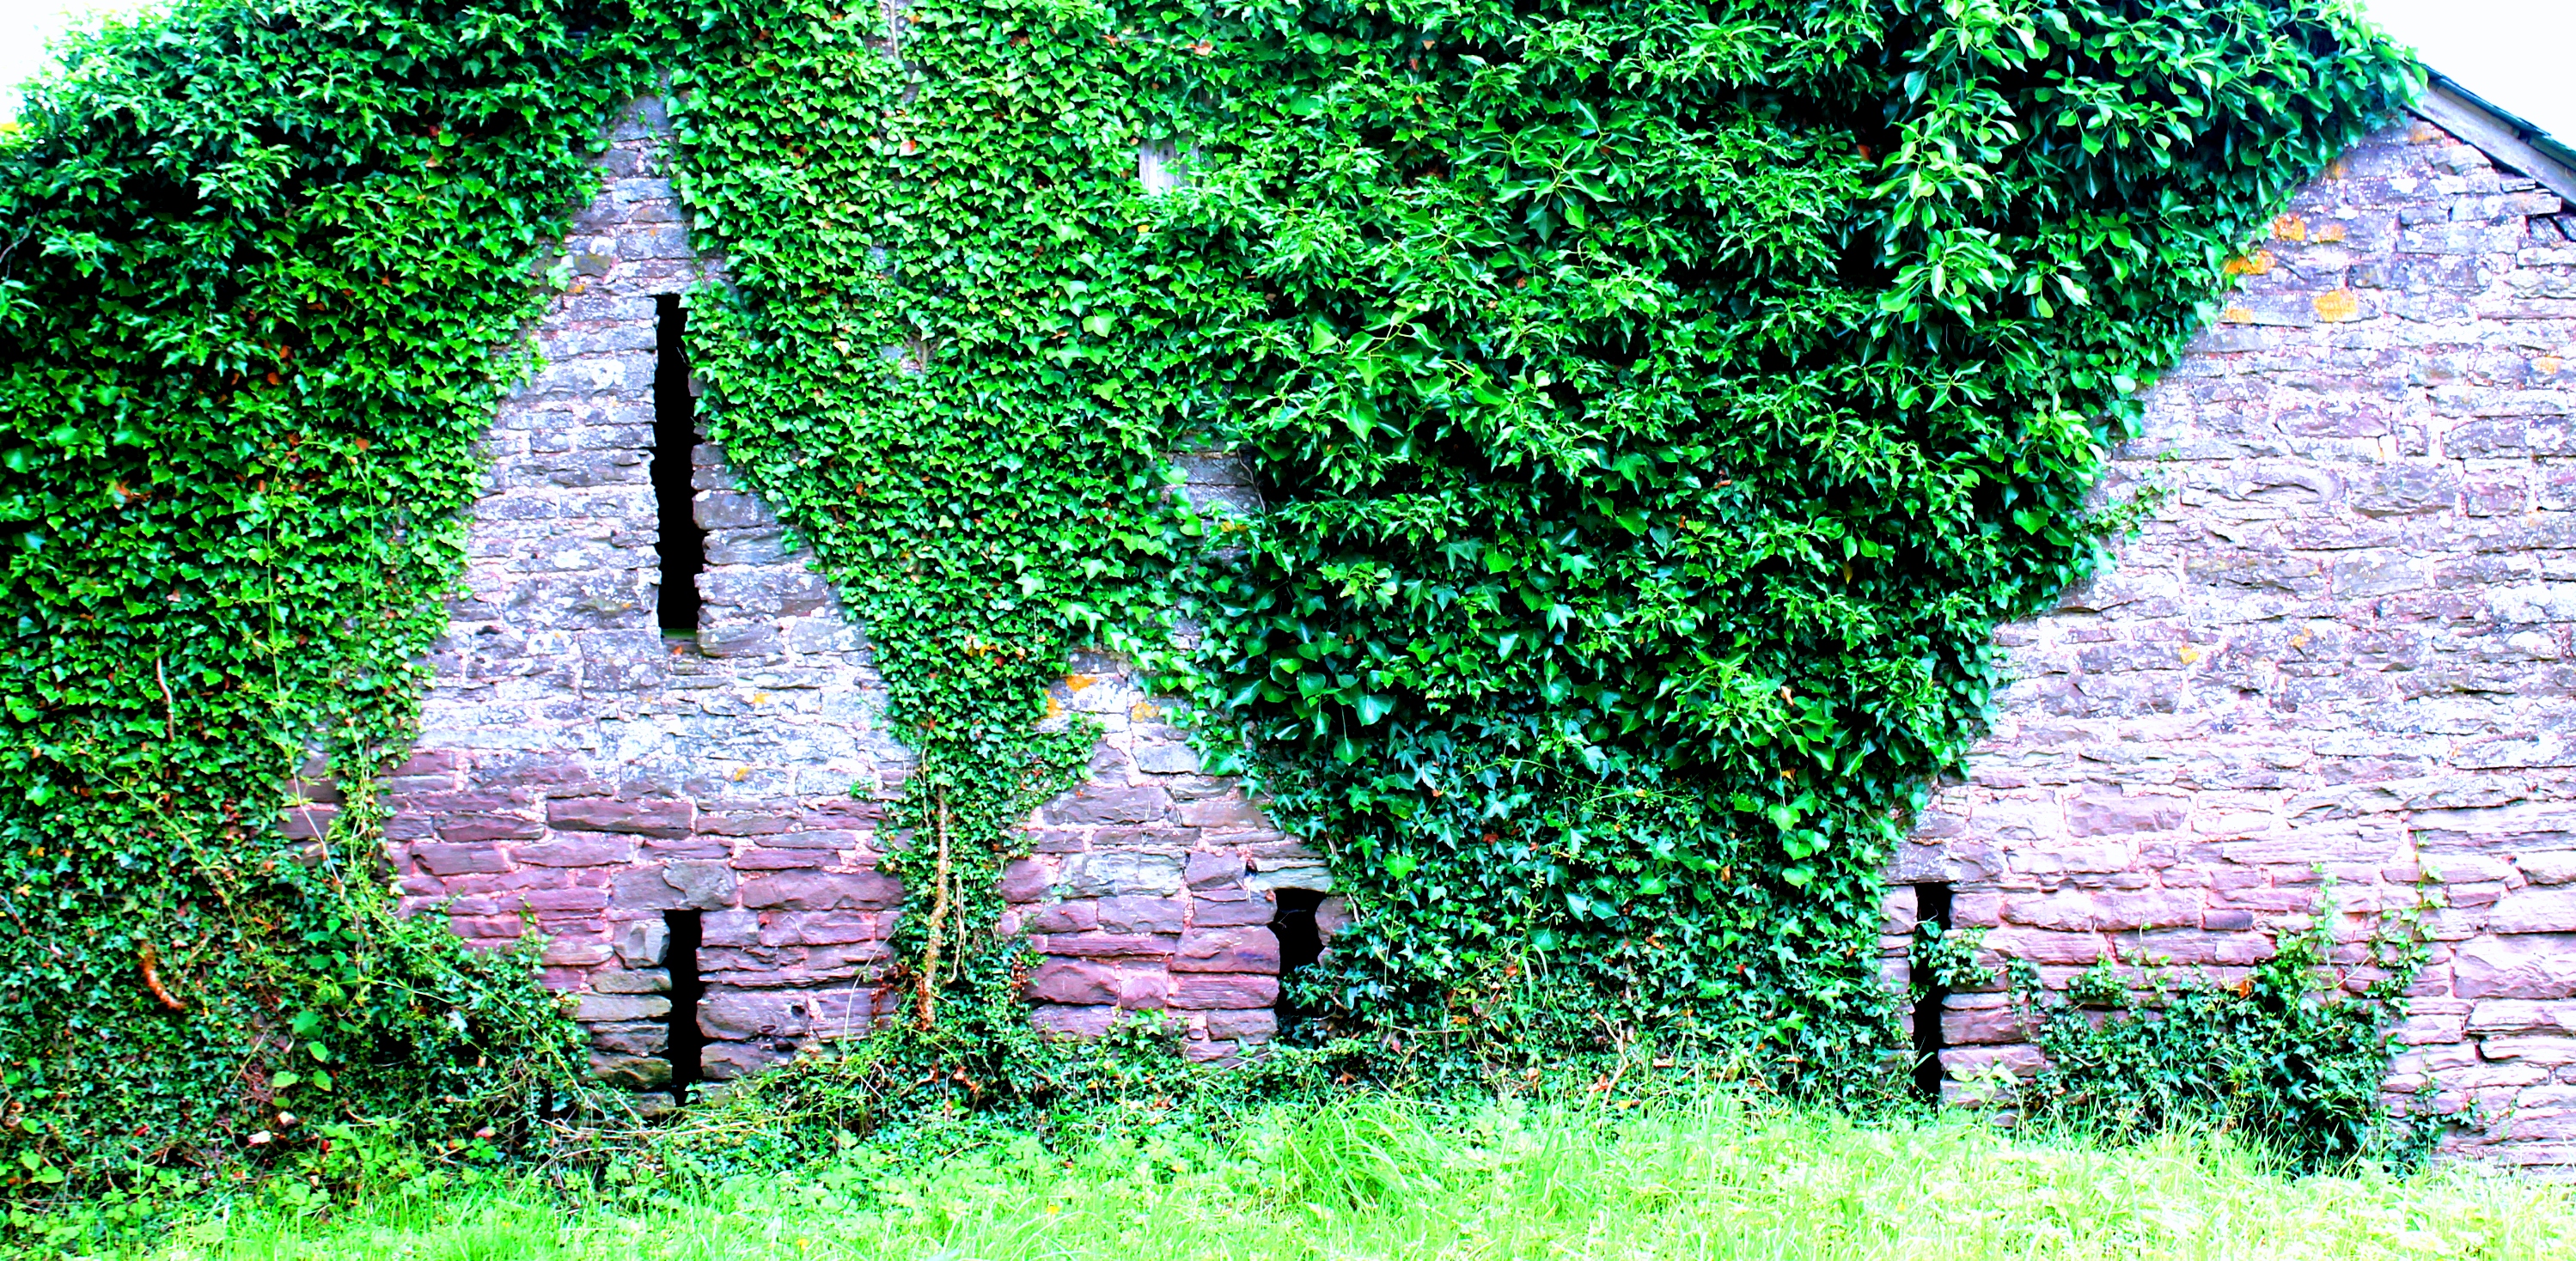
tree, grass, plant, lawn, texture, leaf, flower, building, barn, green, ivy, contrast, garden, colour, wales, 2012, shrub, derelict, woodland, dailyshoot, 365, anawesomeshot, hedge, threecastles, abegavenny, flowering plant, woody plant, land plant